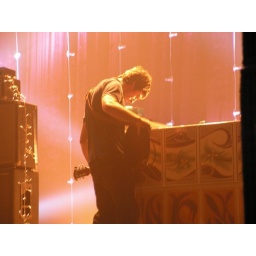
sliding his guitar against Jay's keyboard